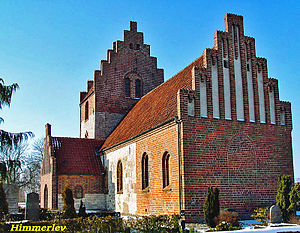
Himmelev Kirke
Himmelev kirke ved Roskilde
fra sydøst
Himmelev Kirke er kirke i Himmelev i Himmelev Sogn, Roskilde Domprovsti i Roskilde Stift.